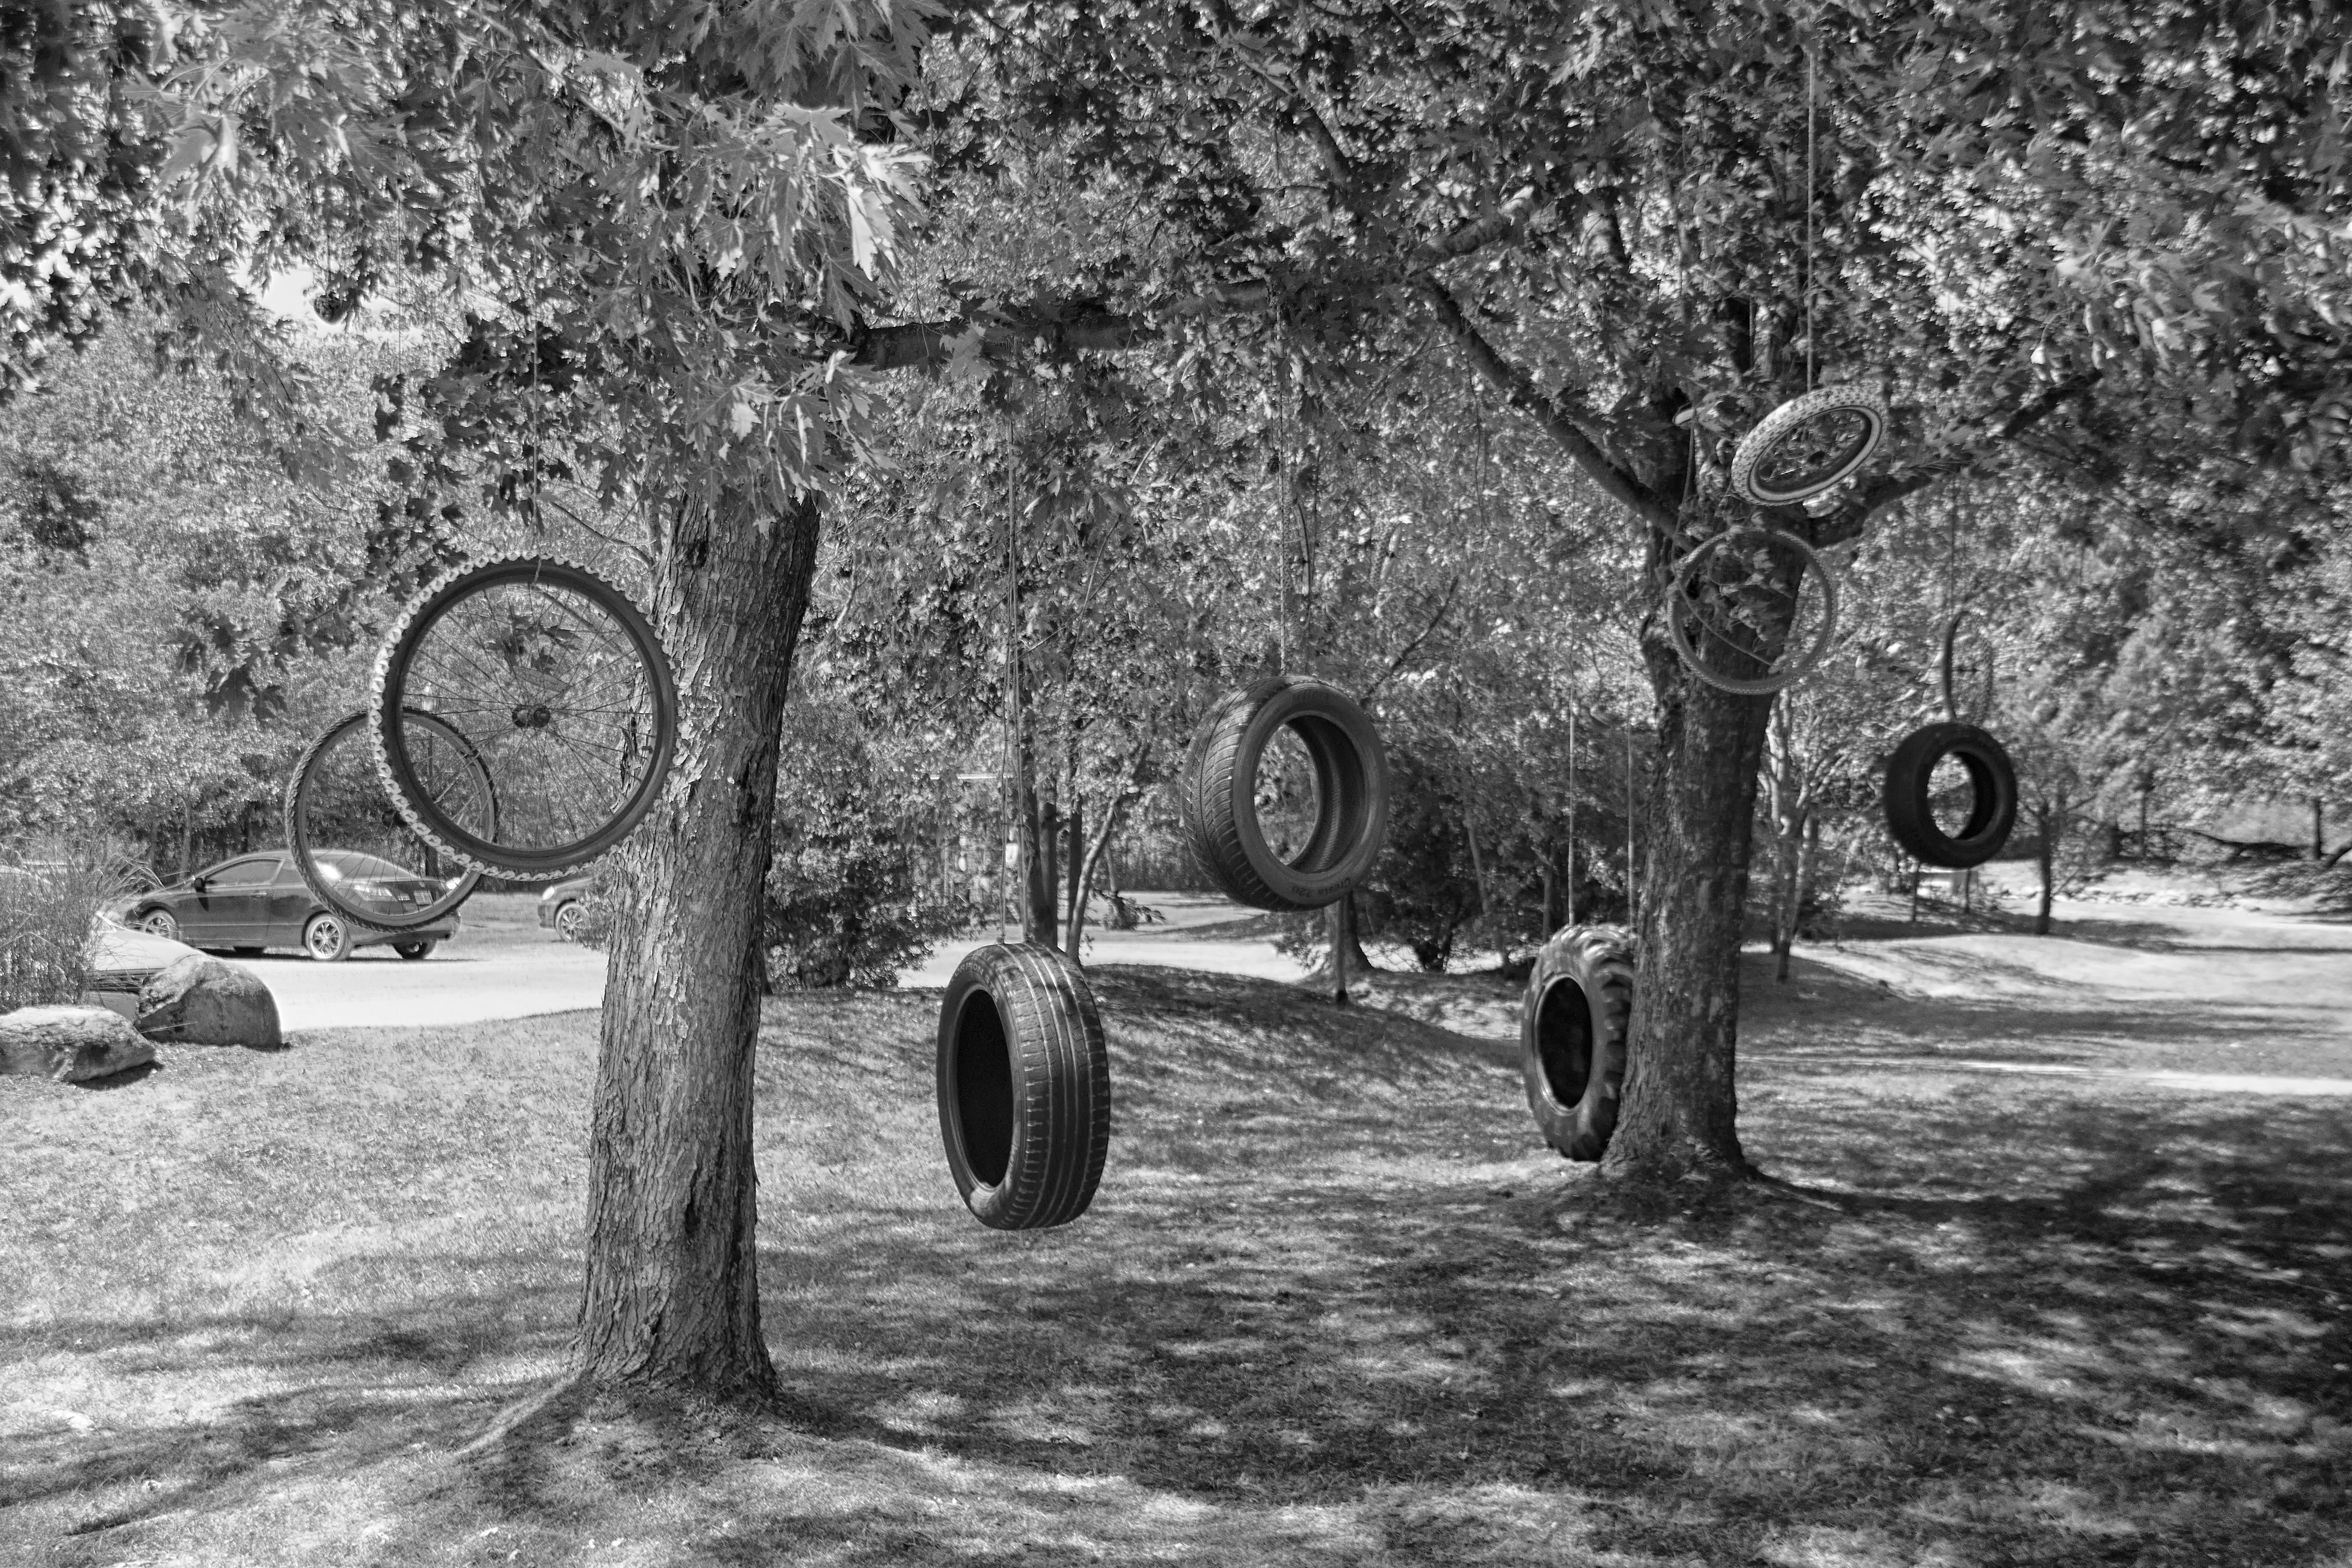
tree, black and white, wood, photography, monochrome, art, canada, cannon, quebec, sherbrooke, monochrome photography